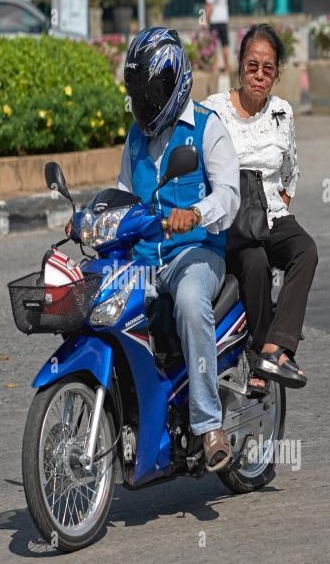
person-with-helmet: 1
person-without-helmet: 1